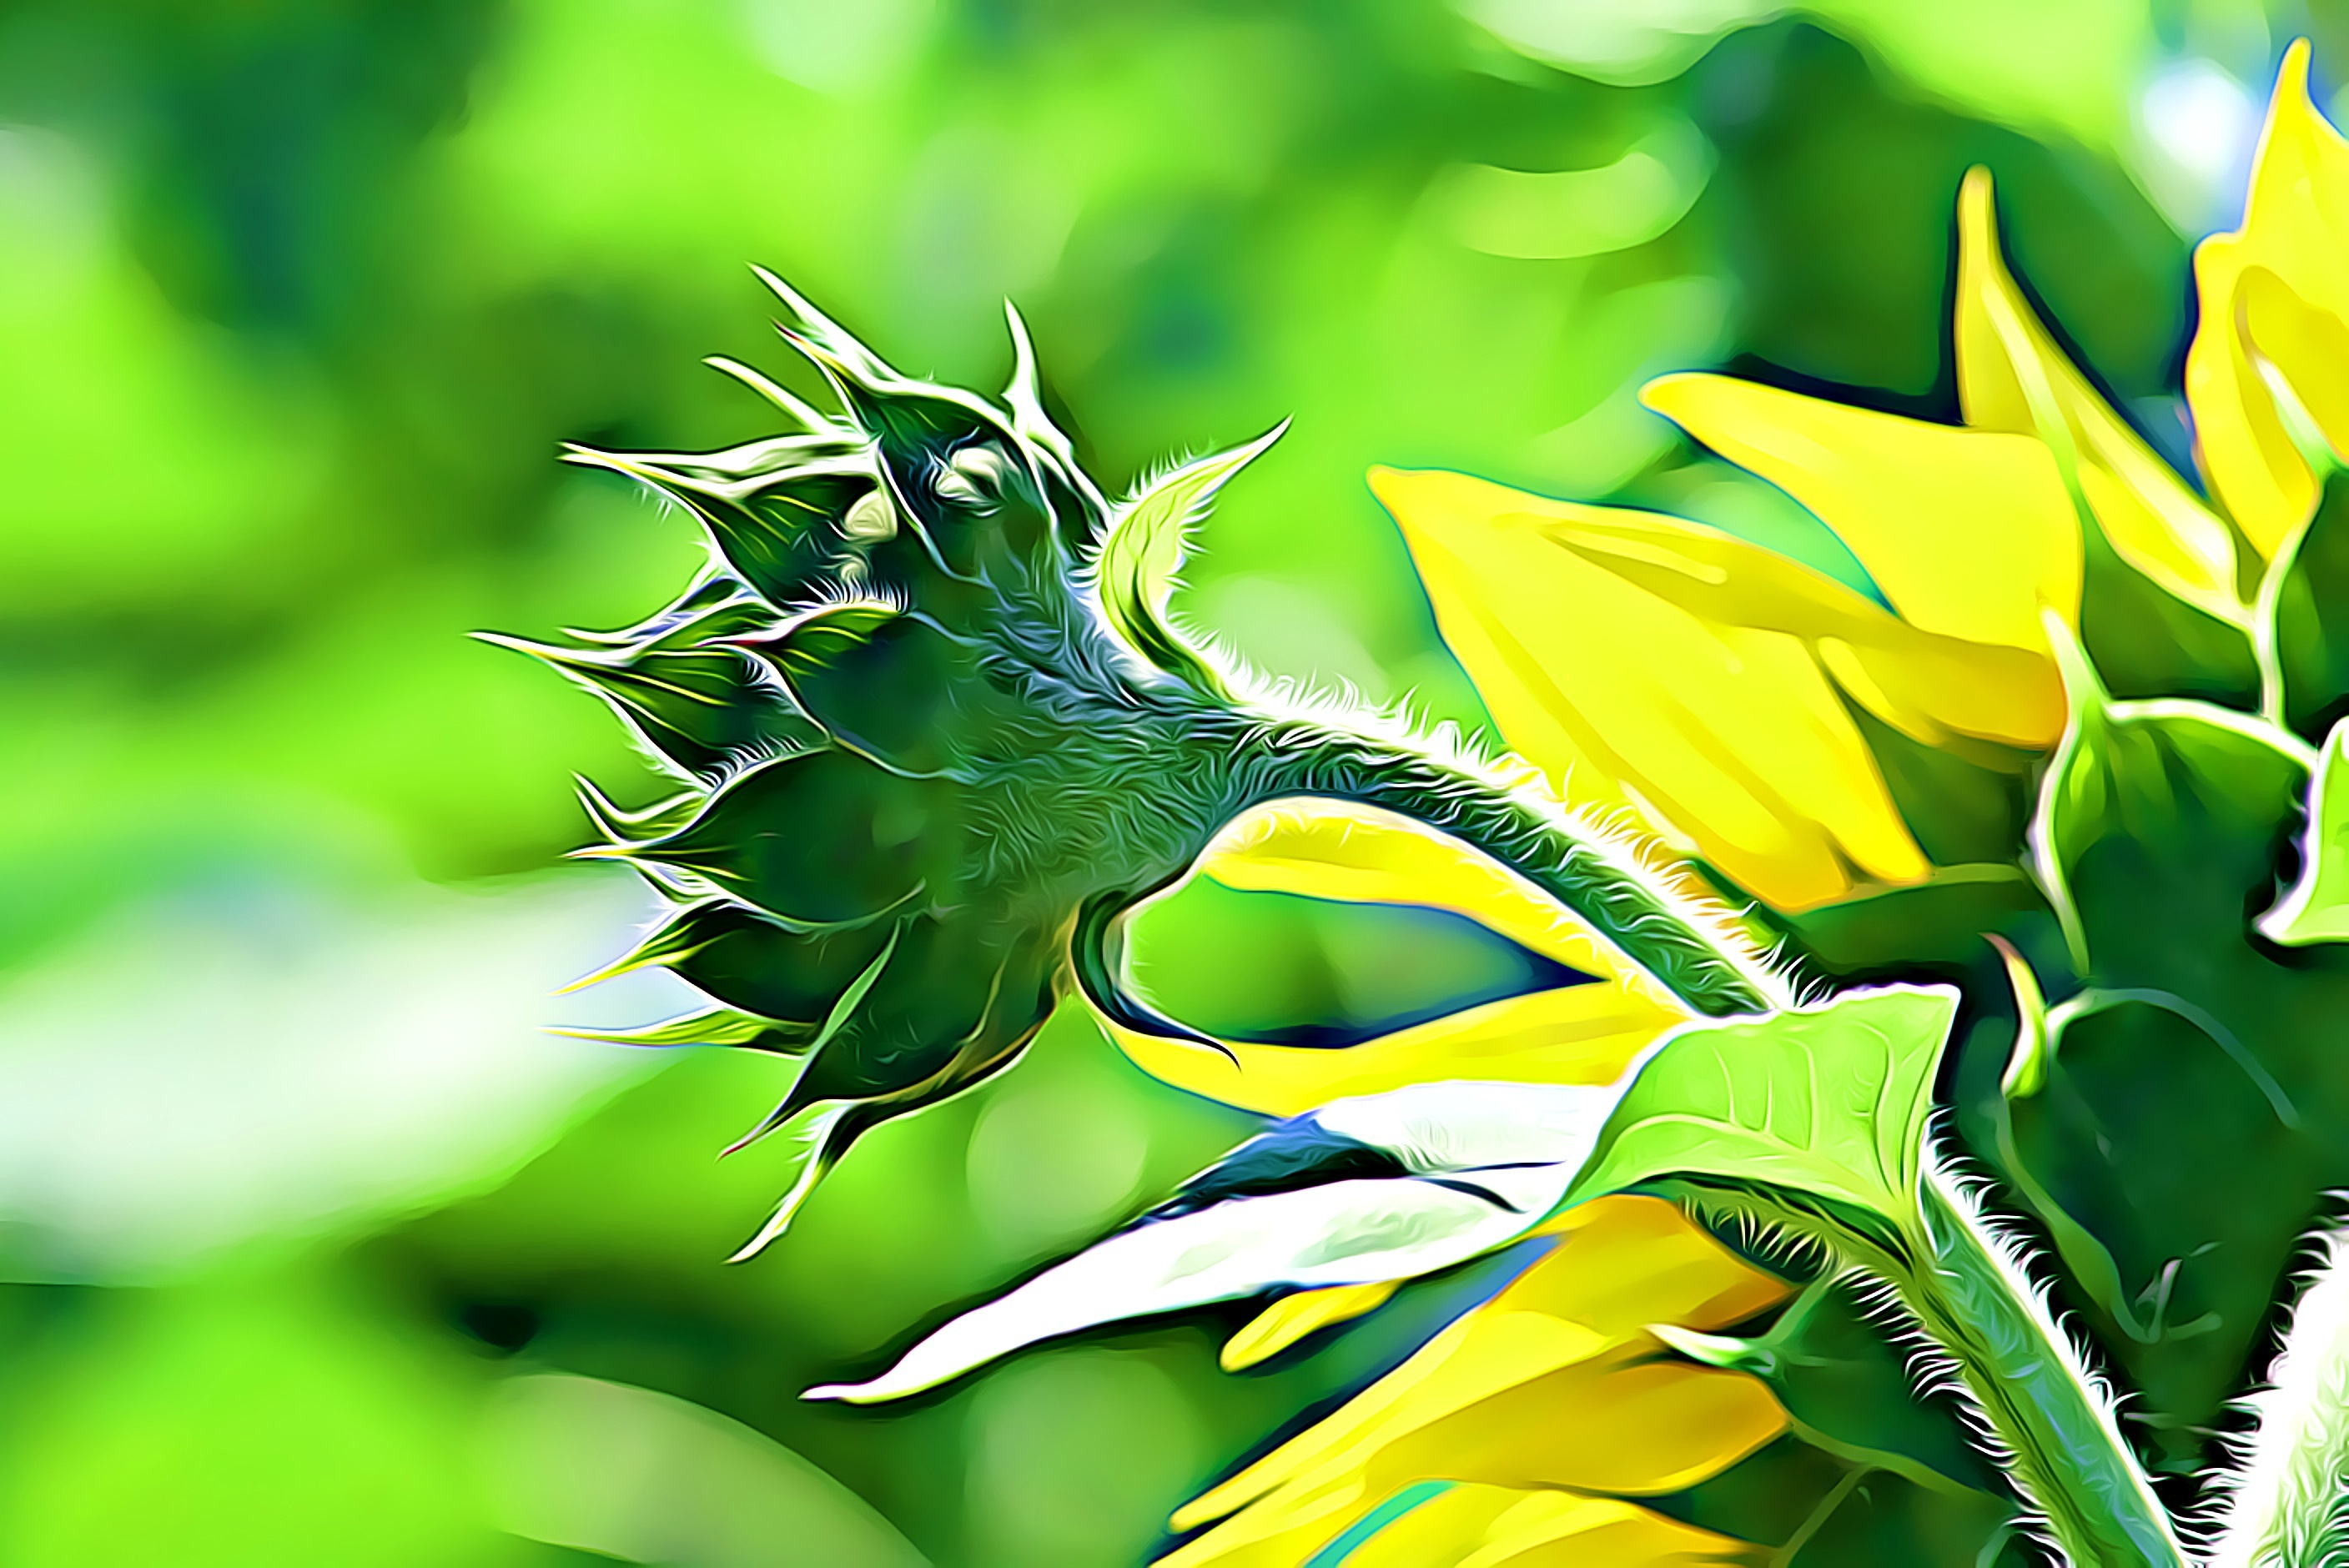
nature, grass, branch, plant, sunlight, leaf, flower, summer, green, jungle, botany, yellow, flora, sunflower, wildflower, digital, mood, graphics, macro photography, flowering plant, daisy family, plant stem, land plant